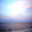
Label: sea